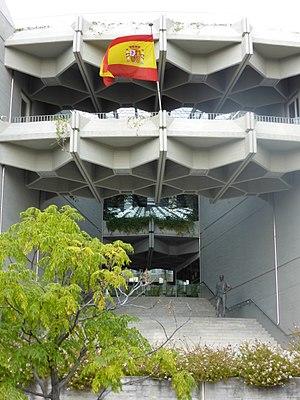
L'Institut du patrimoine culturel de l'Espagne est l'agence gouvernementale dédiée à la conservation et la restauration du patrimoine culturel espagnol tel que défini notamment par la loi 16/1985 du 25 juin 1985. L'institut dépend du ministère de l'Éducation, de la Culture et des Sports. Son personnel est composé de spécialistes de diverses disciplines : architectes, archéologues, ethnologues, restaurateurs, physiciens, géologues, chimistes, biologistes, documentalistes, informaticiens, photographes, bibliothécaires, archivistes et conservateurs, entre autres.